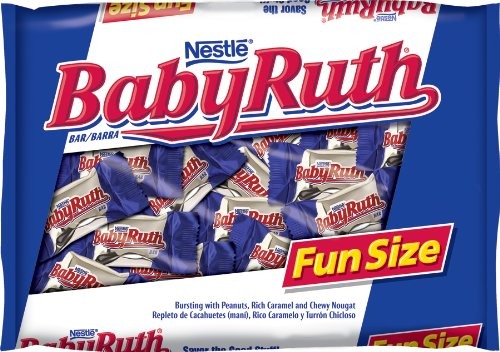
Item Name: Nestle Baby Ruth Funsize, 12.5-Ounce Bags (Pack of 6)
Bullet Point 1: Pack of six, 12.5-Ounce bags (Total of 75-Ounce)
Bullet Point 2: Perfect for the kids, lunch boxes and for treats
Value: 75.0
Unit: Ounce

Price: 11.4